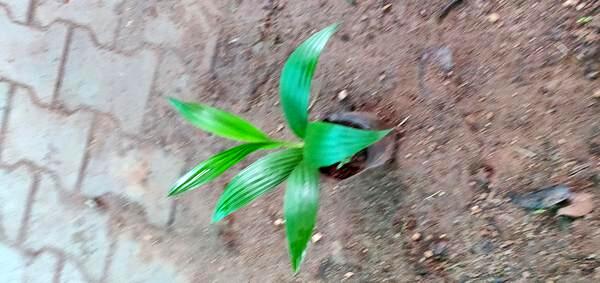
Plant: Betel_Nut